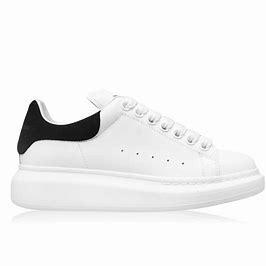
Brand: Alexander
Model: McQueen Alexander Mcqueen Oversized